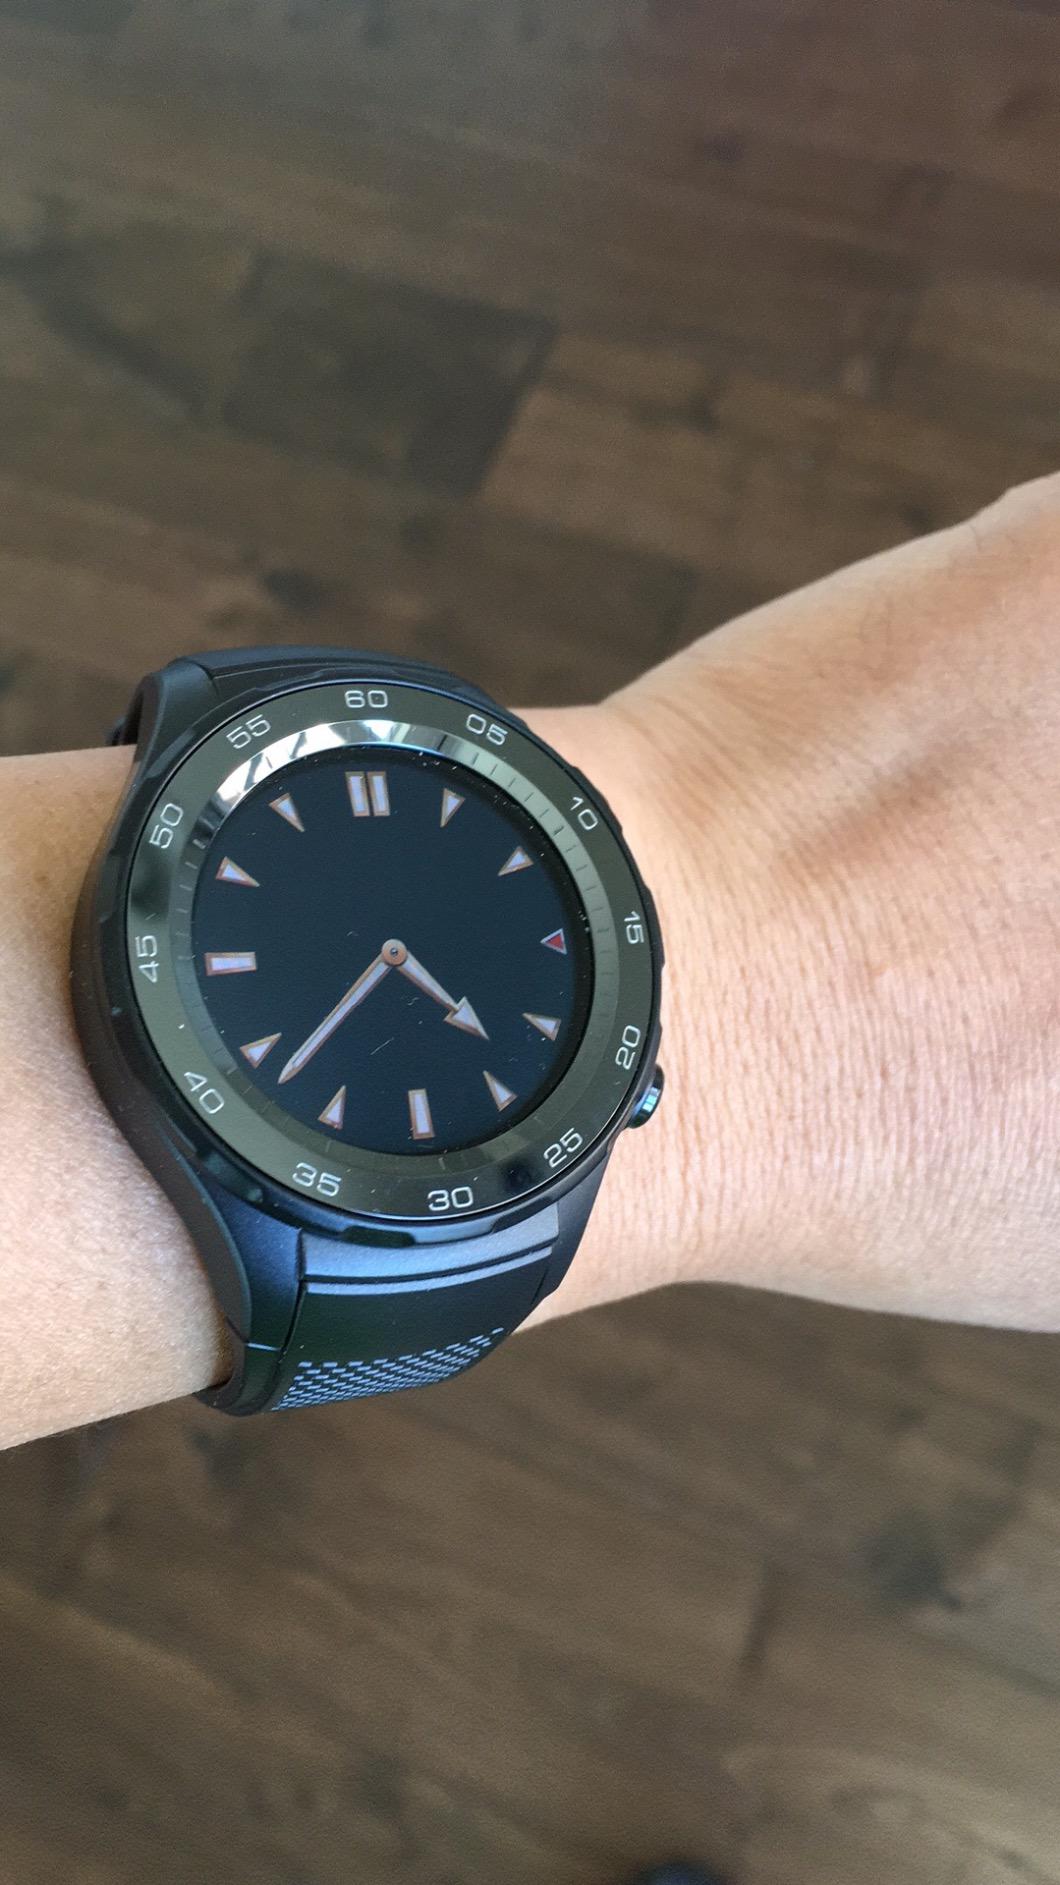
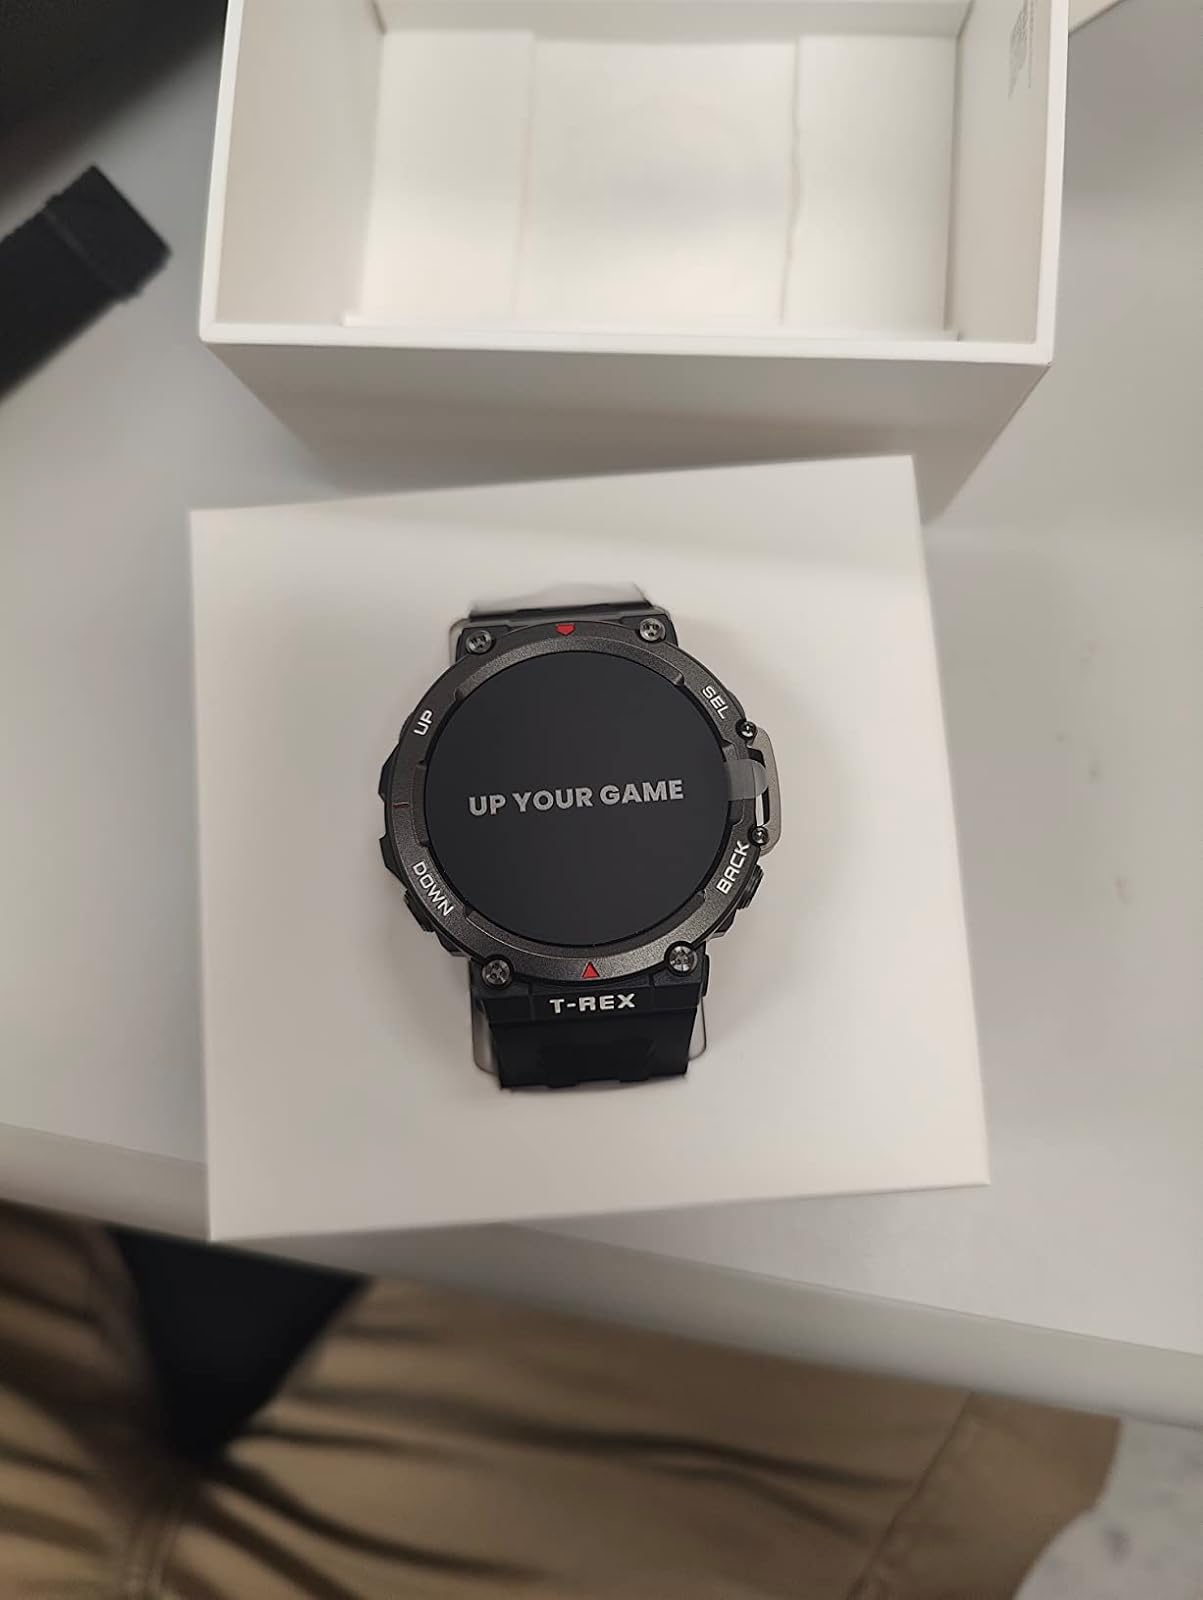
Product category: smartwatch
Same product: no